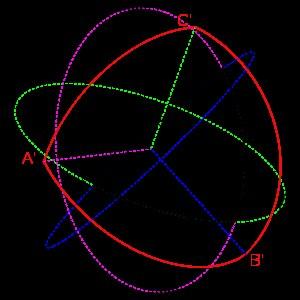
La trigonométrie sphérique est un ensemble de relations analogues à celles de la trigonométrie euclidienne mais portant sur les angles et distances repérés sur une sphère.